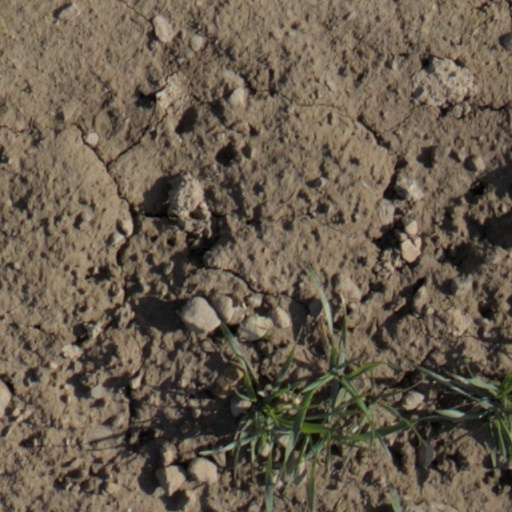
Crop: wheat